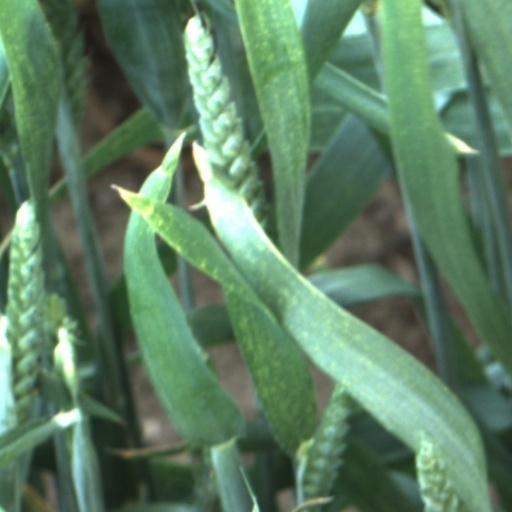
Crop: wheat